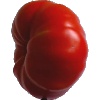
Label: Tomato 3